Regiopolis

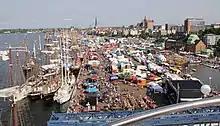
Rostock city harbour during Hanse Sail

The first German city region to work with the regiopolis concept is Rostock. A taskforce with different actors such as the hanseatic city of Rostock, the administrative district of Rostock, the Regional Planning Association Mid Mecklenburg/Rostock and the local business organizations is working on the promotion of the concept. They aim to build up a national and a European network of regiopolis, comparable to the network of European Metropolitan Regions and Areas.